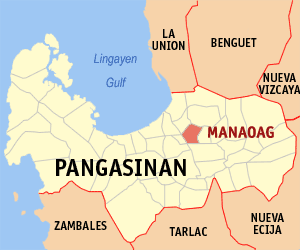
Manaoag est une municipalité de la province de Pangasinan sur l'île de Luçon, aux Philippines.